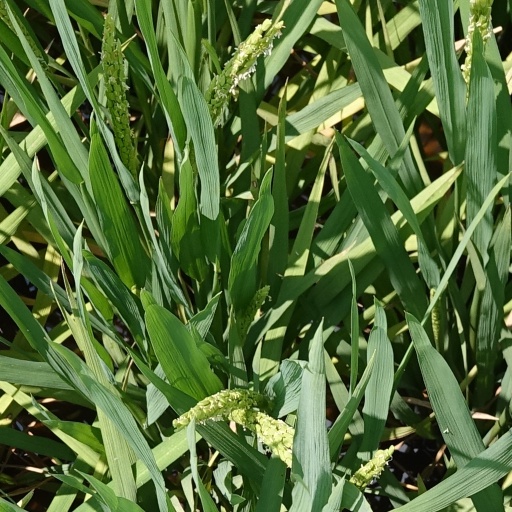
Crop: rice